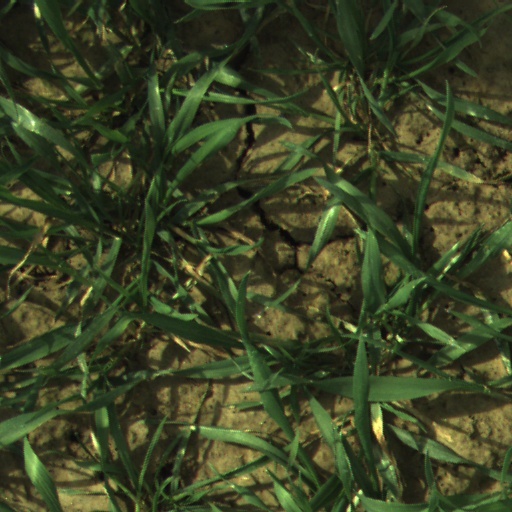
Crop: wheat